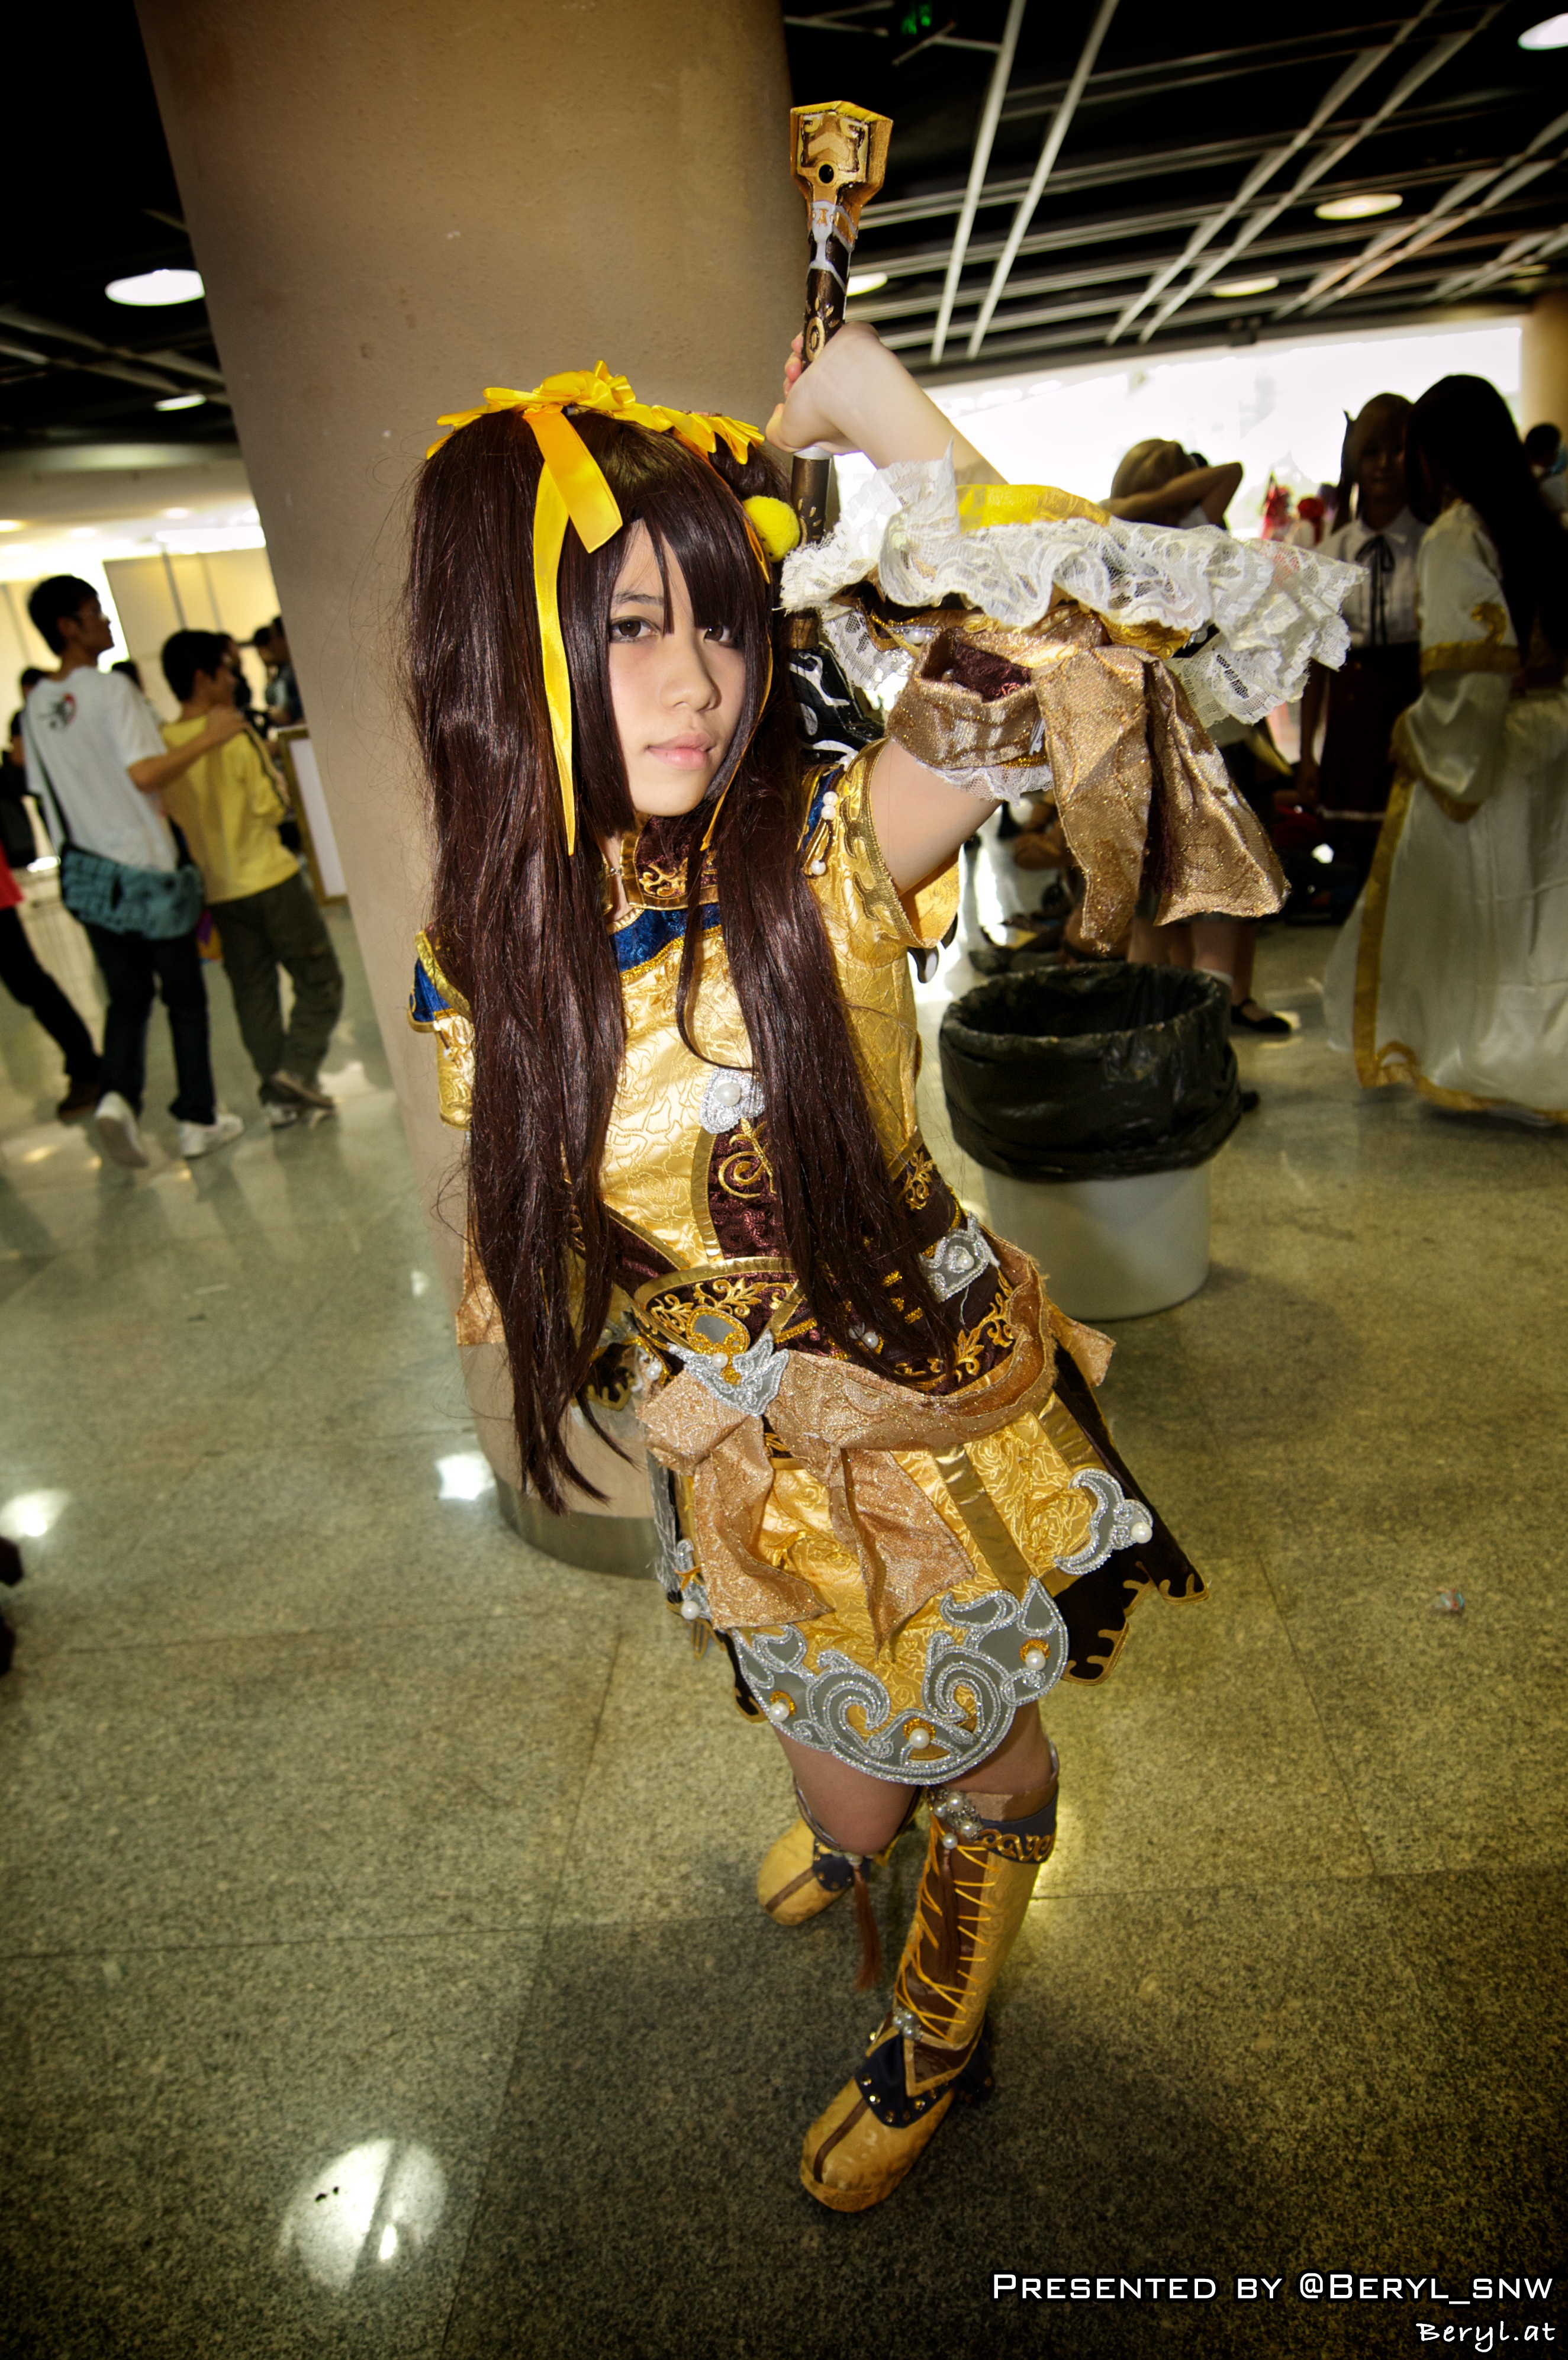
girl, game, cute, clothing, cosplay, girls, japanese, costume, games, anime, comic, comiccon, cos, con, convention